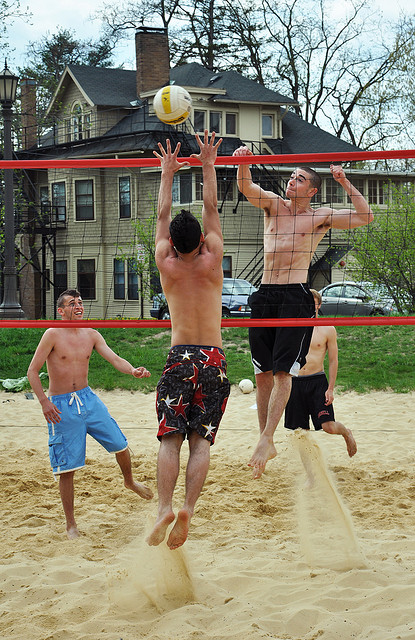
các vận động viên nam đang thi đấu môn bóng chuyền bãi biển